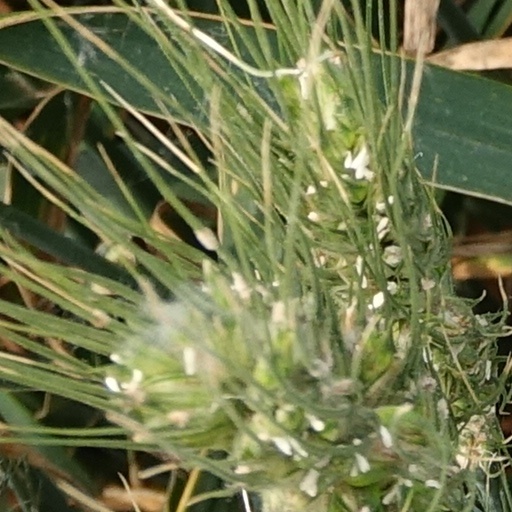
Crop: wheat